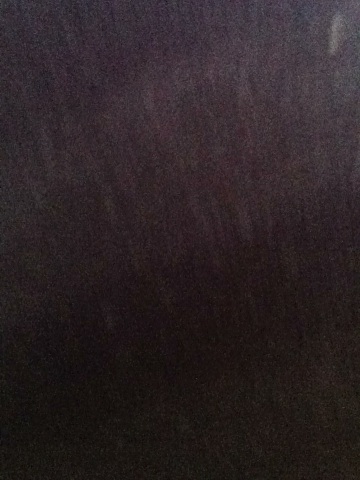Question: What is it?
Answer: unanswerable